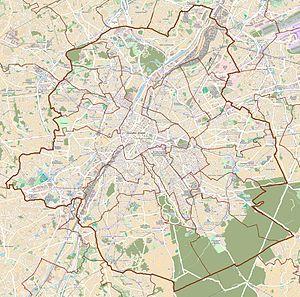
La gare de Laeken est une gare ferroviaire belge fermée de la ligne 50, de Bruxelles à Gand, située à Laeken, dans le quartier Ville de Bruxelles, en région de Bruxelles-Capitale.
Les Écuries royales de Bruxelles sont un témoin de l'architecture néo-classique en Belgique durant la période hollandaise. Elles sont situées dans le parc du « Palais du Prince d'Orange » à Bruxelles.
La Roue est une station de la ligne du métro de Bruxelles.
La Maison Charles Fortin est un immeuble de style Art nouveau réalisé par l’architecte Henri Jacobs à Schaerbeek en Belgique.
La rue de la Fraternité est une rue bruxelloise de la commune de Schaerbeek qui va de la rue de Brabant à la rue Verte au niveau de l'entrée du parc Reine-Verte.
L'avenue de Beaulieu est une artère bruxelloise située sur la commune d'Auderghem.